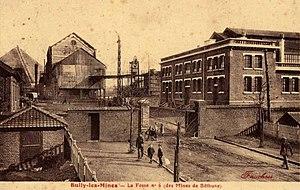
La fosse n° 6 - 6 bis de la Compagnie des mines de Béthune était un charbonnage du bassin minier du Nord-Pas-de-Calais constitué de deux puits situé à Mazingarbe, Pas-de-Calais, Nord-Pas-de-Calais, France.
La fosse nᵒ 6 - 6 bis de la Compagnie des mines de Béthune est un ancien charbonnage du Bassin minier du Nord-Pas-de-Calais, situé à Mazingarbe. Commencée un peu plus d'un an après la fosse nᵒ 5 et de six mois de la fosse nᵒ 7, le fonçage commence le 3 octobre 1874 et la fosse nᵒ 6 commence à produire en mars 1876. Le puits nᵒ 6 bis est ajouté à partir d'août 1885. La fosse est détruite lors de la Première Guerre mondiale. Lors de la reconstruction, la fosse est reconstruite dans le style architectural de la Compagnie de Béthune, avec deux chevalements en béton armé. Les cités sont reconstruites et étendues, le terril nᵒ 51 prend de la hauteur.